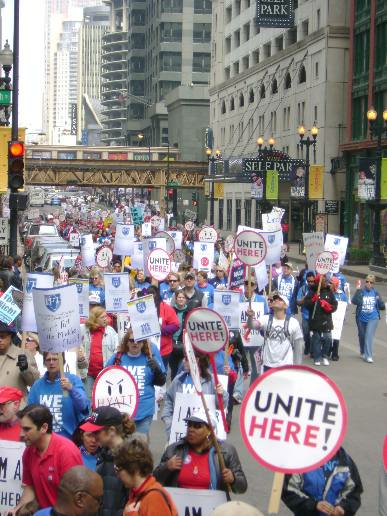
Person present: Yes